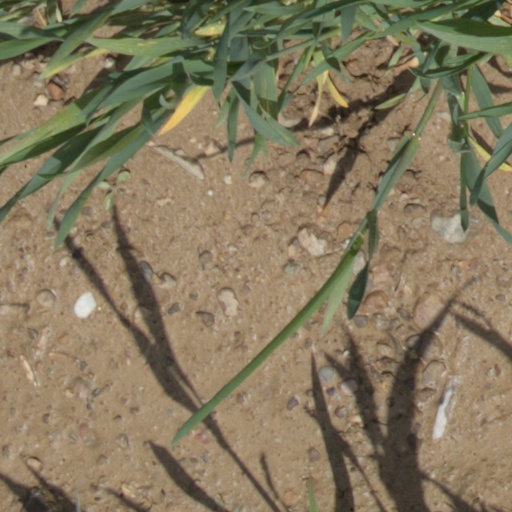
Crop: wheat